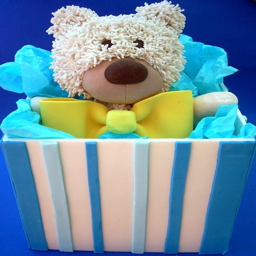
invention would be cute for a child 's birthday party !